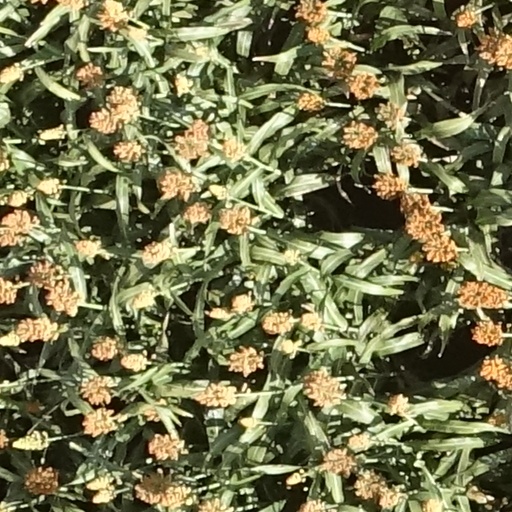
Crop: sorghum